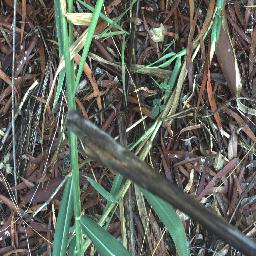
Label: negative